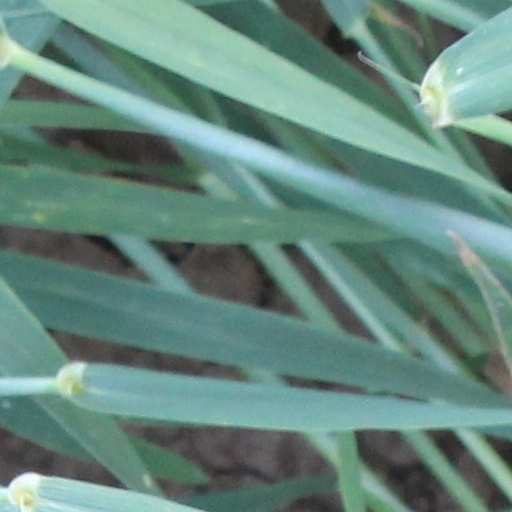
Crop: wheat